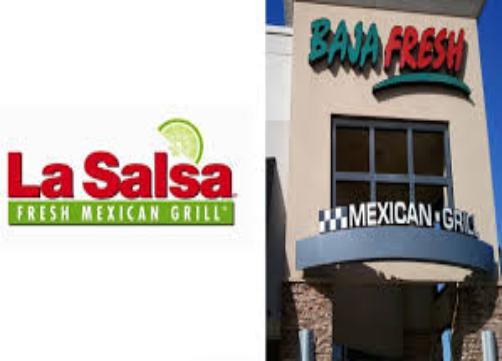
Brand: Baja Fresh
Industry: Food